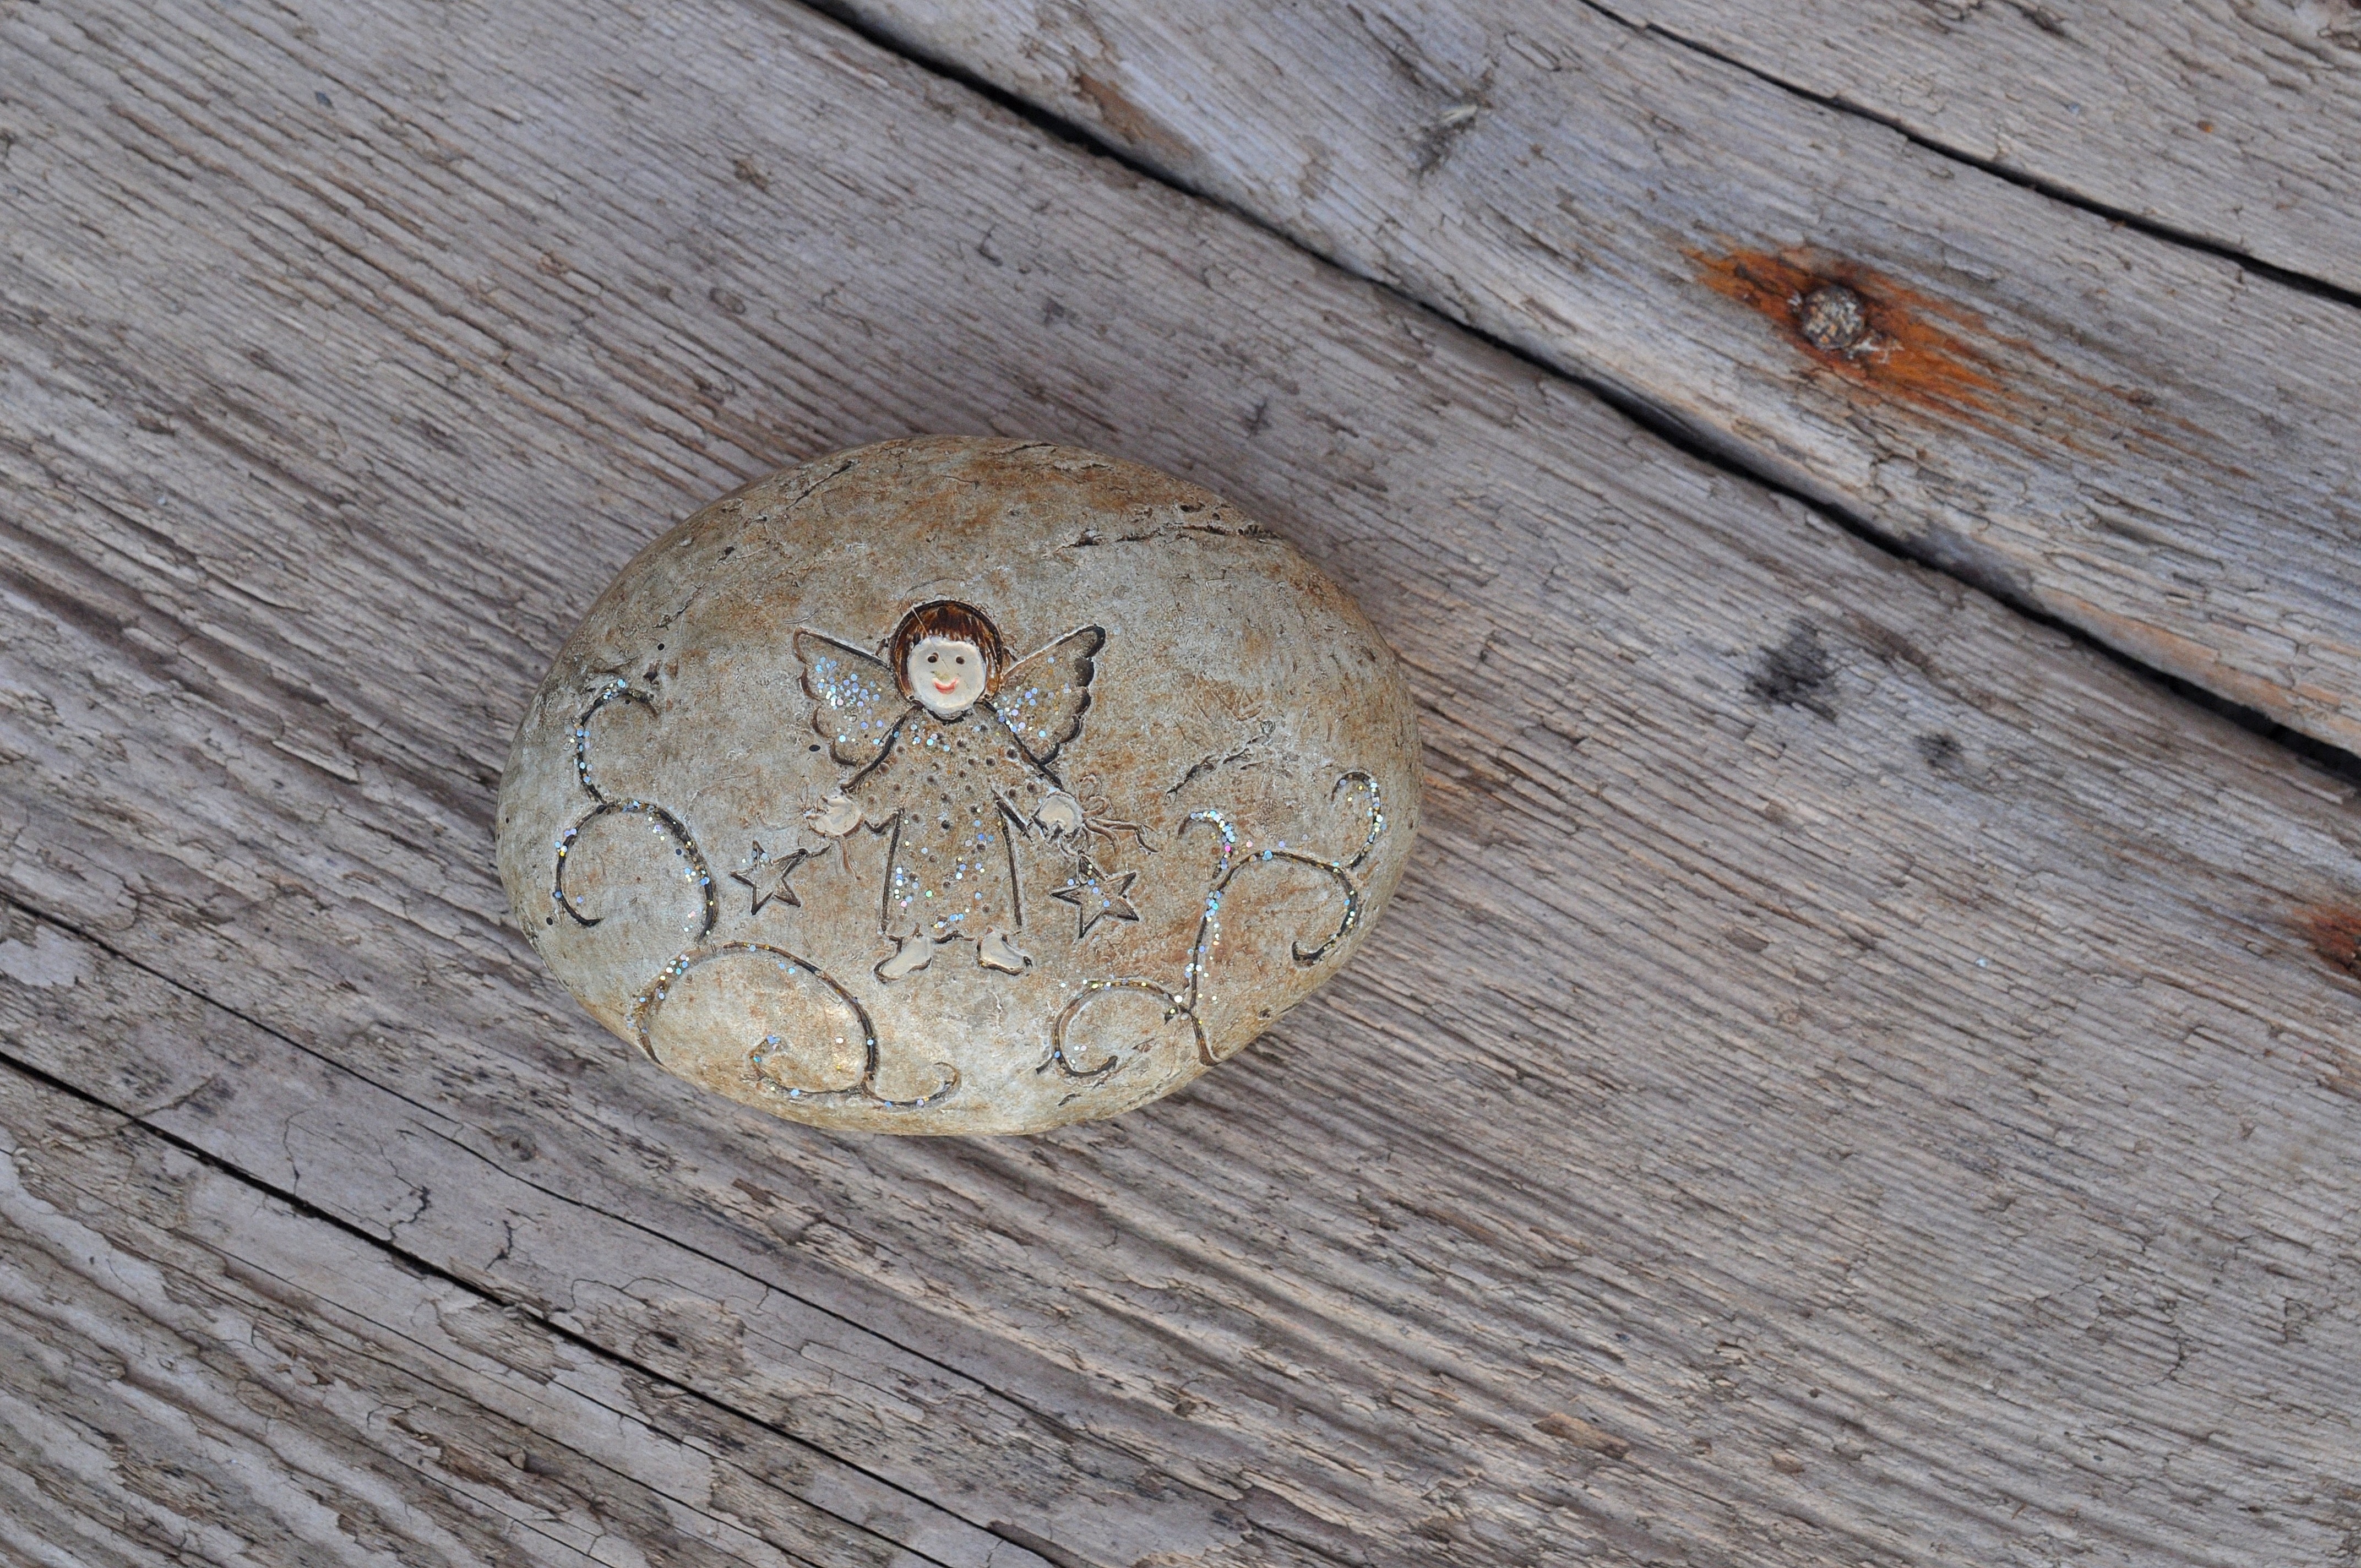
rock, wood, leaf, stone, deco, close up, angel, background, carving, decoration stone